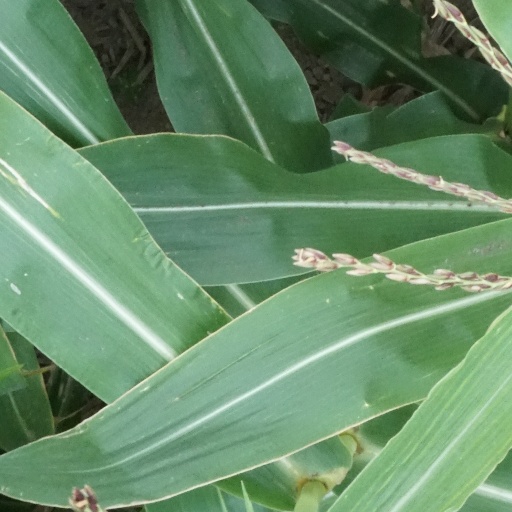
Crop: maize; corn